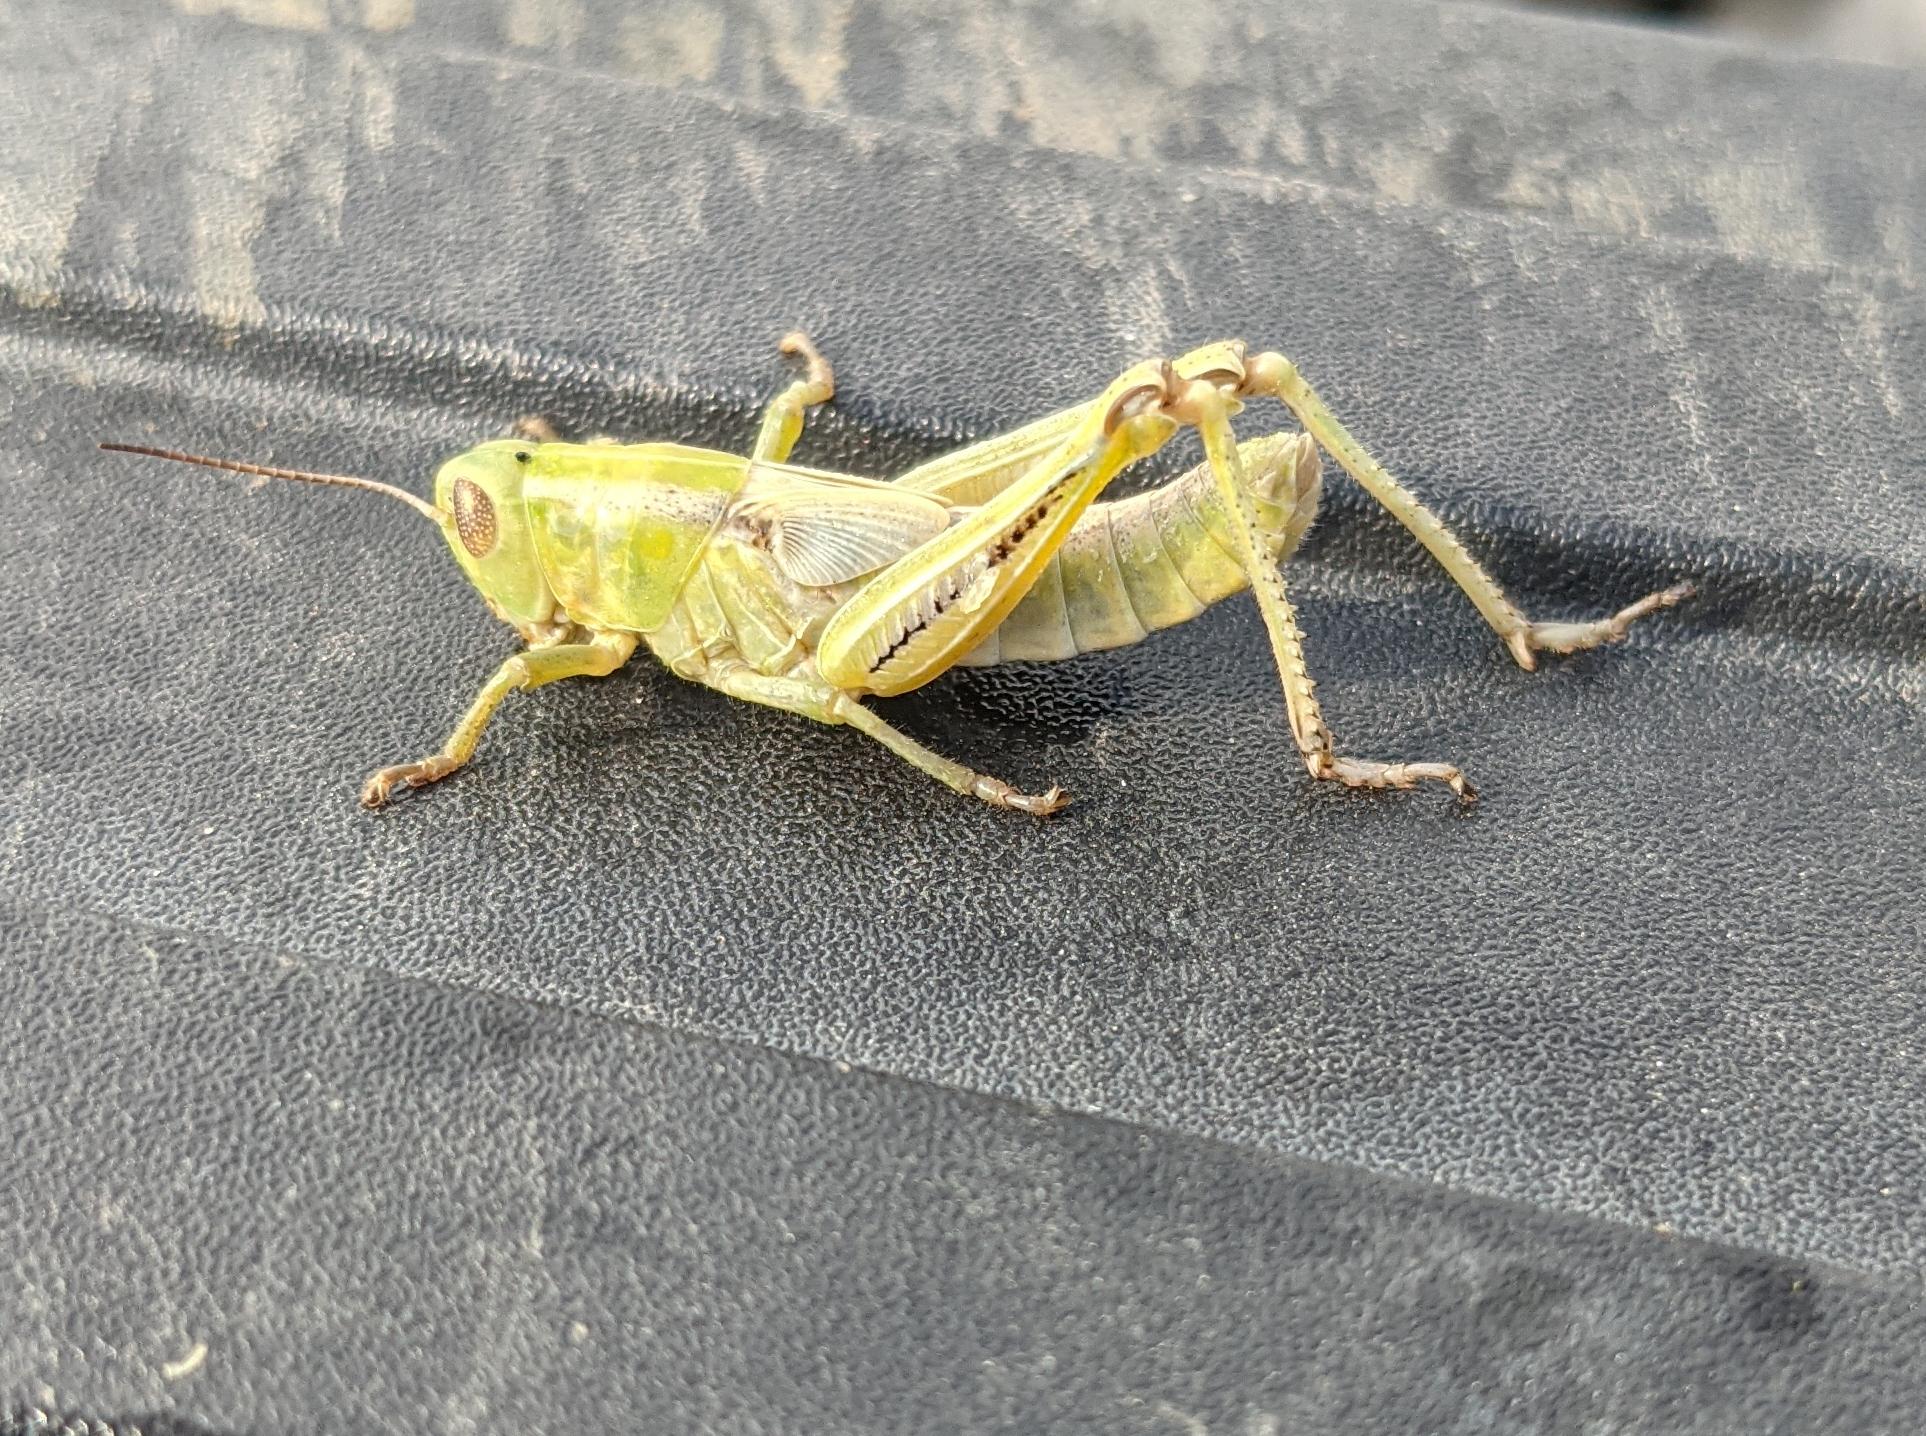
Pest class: occasional_pest